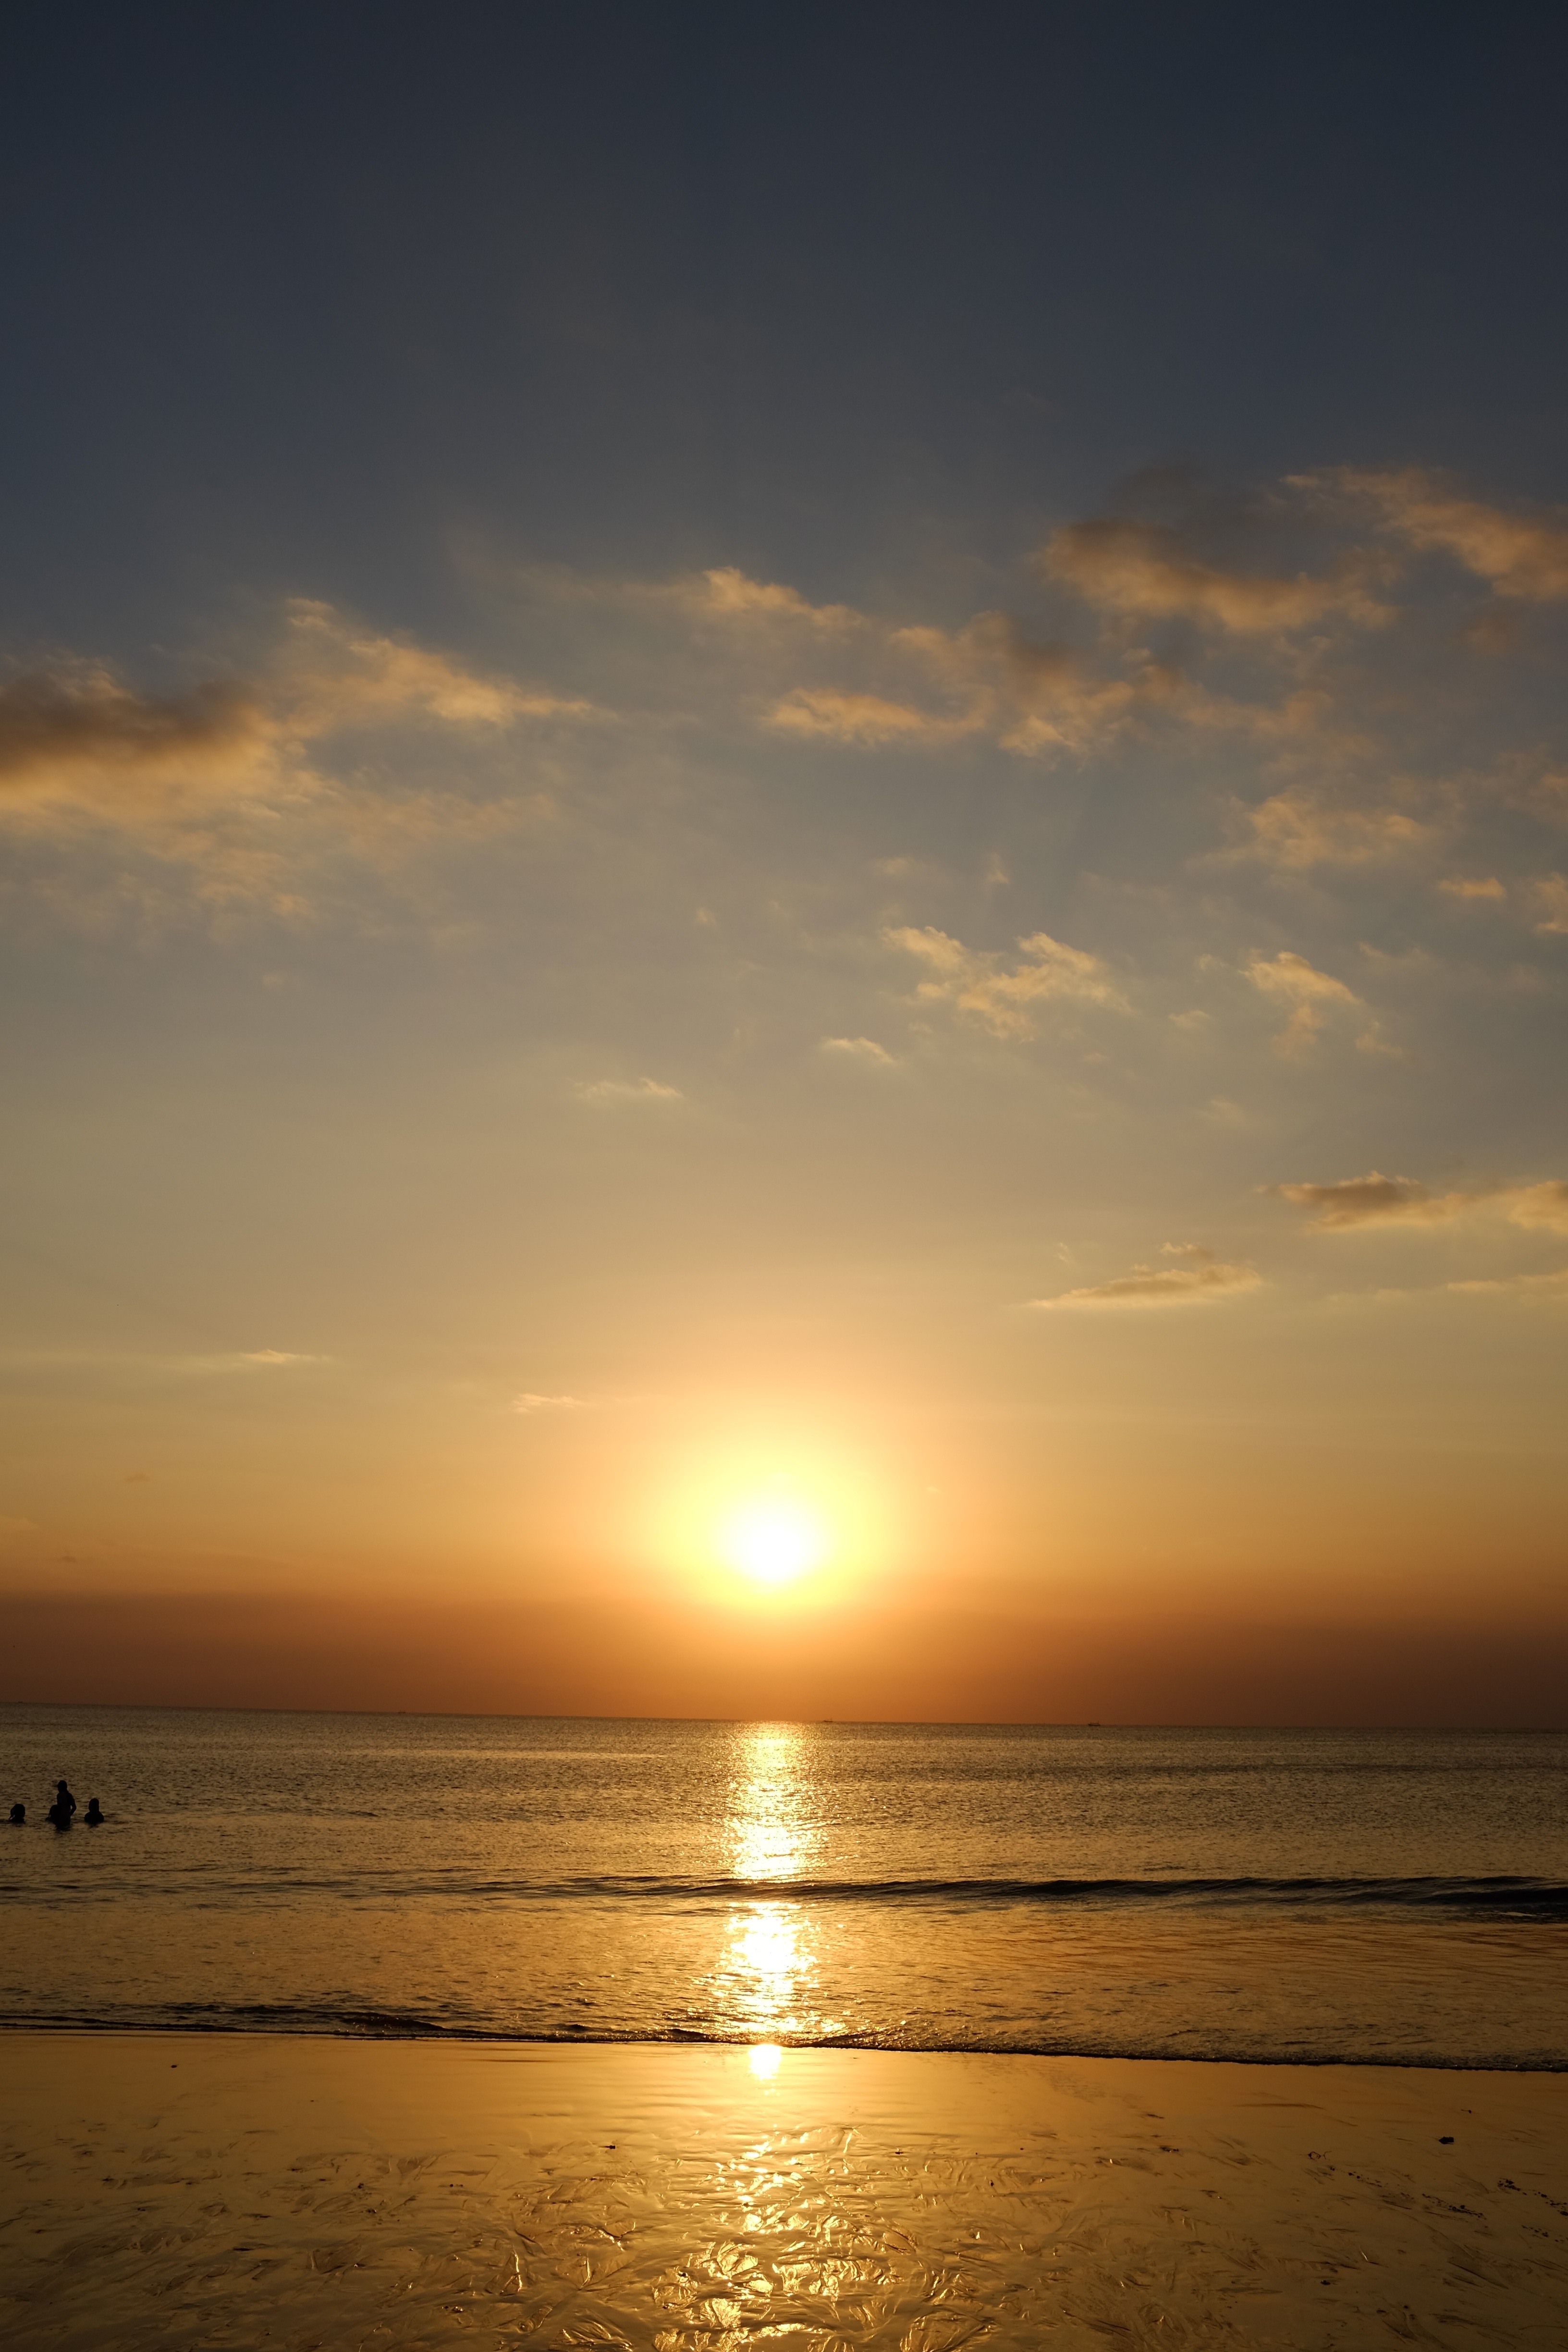
beach, landscape, sea, coast, nature, outdoor, ocean, horizon, cloud, sky, sun, sunrise, sunset, sunlight, morning, dawn, atmosphere, vacation, travel, dusk, evening, reflection, body of water, afterglow, beach sunset, sunset beach